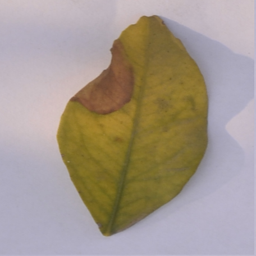
Plant part: leaf
Disease: black_spot